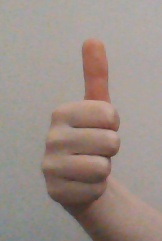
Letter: aleff